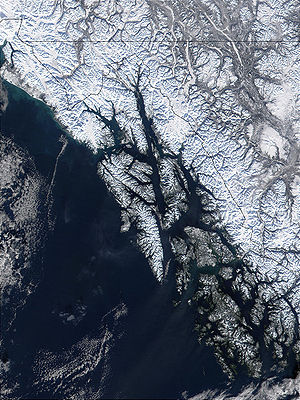
Alexanderarkipelaget
Luftfoto af Alexanderarkipelaget.
Alexanderarkipelaget er en næsten 500 kilometer lang øgruppe ud for Alaskas sydøstkyst. Øgruppen består af omkring 1.000 øer, som er toppe af bjerge som rejser sig skarpt fra Stillehavet. Dybe kanaler og fjorde adskiller dem fra fastlandet.